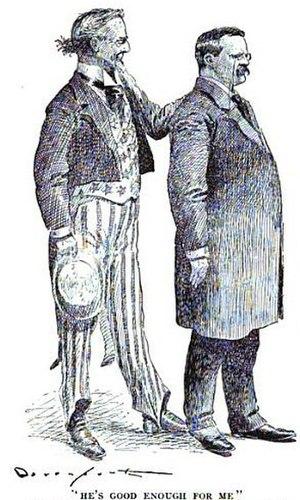
Homer Calvin Davenport est un caricaturiste, écrivain et éleveur de chevaux américain, né le 8 mars 1867 à Silverton et mort le 2 mai 1912 à New York.